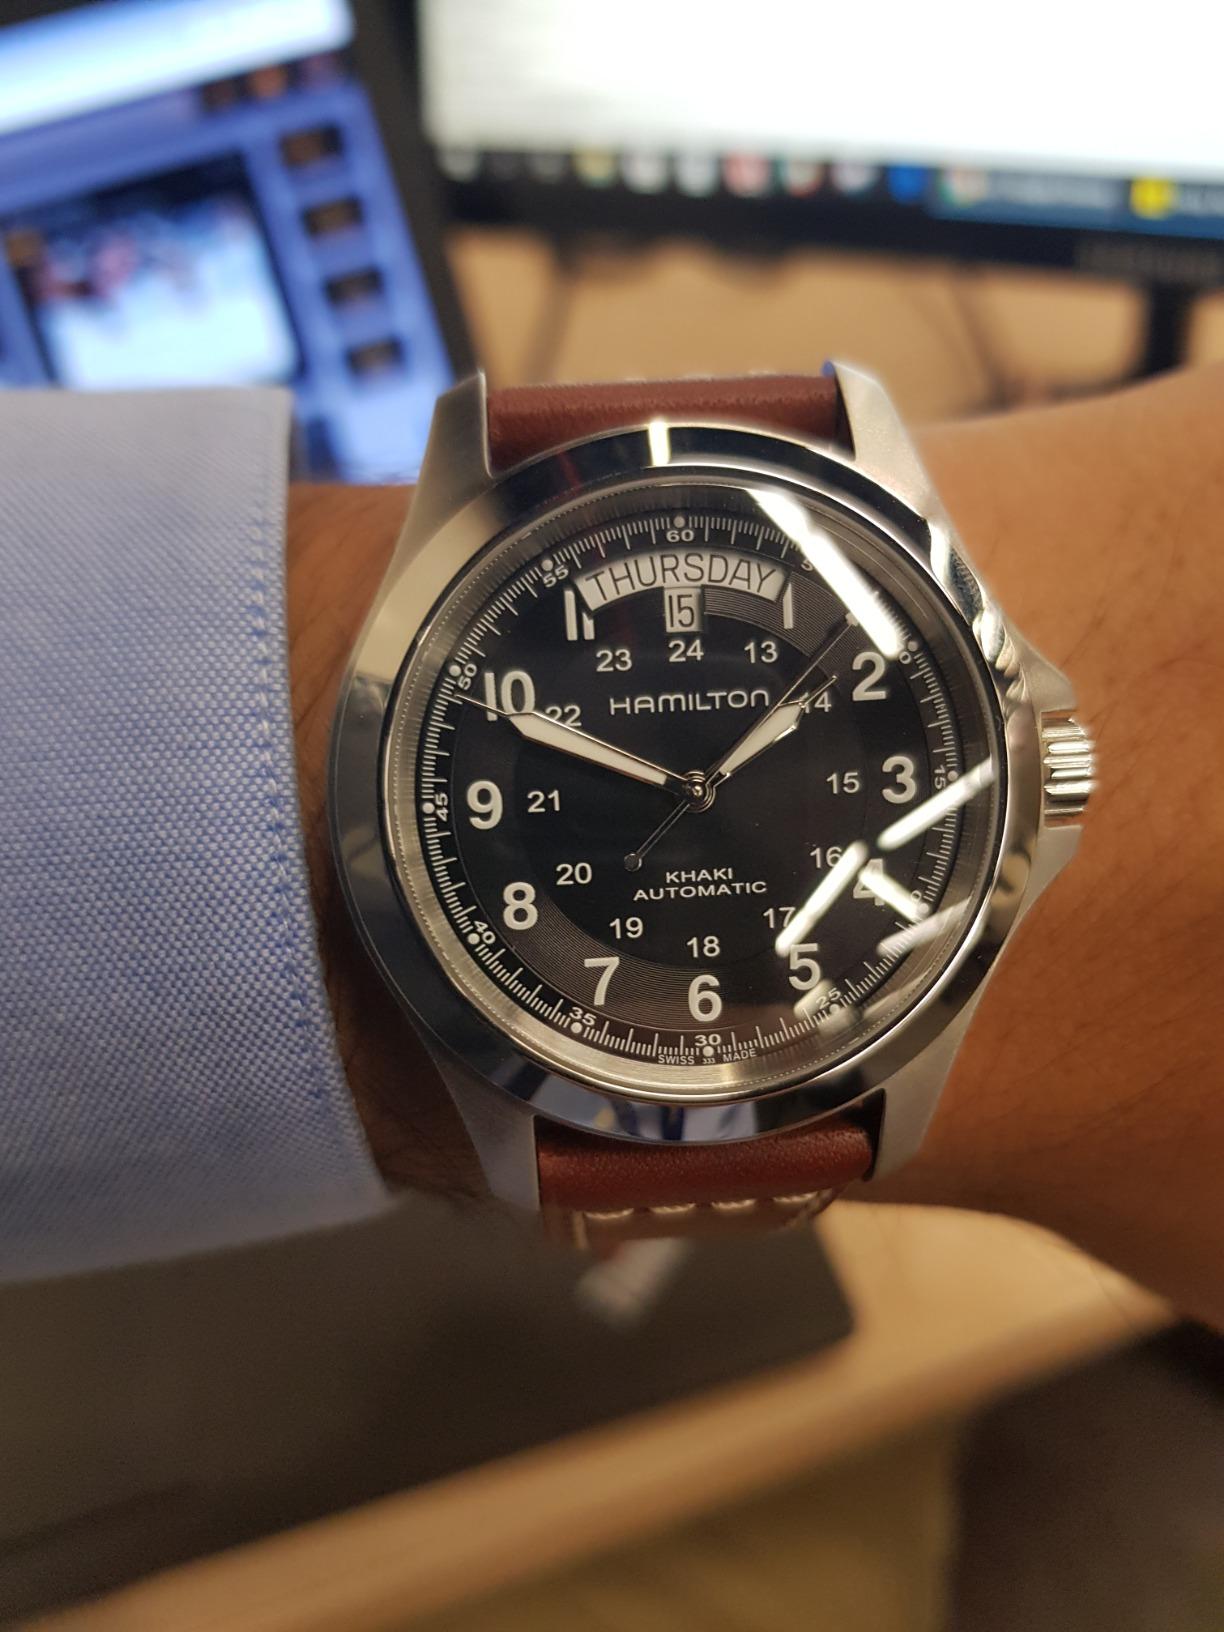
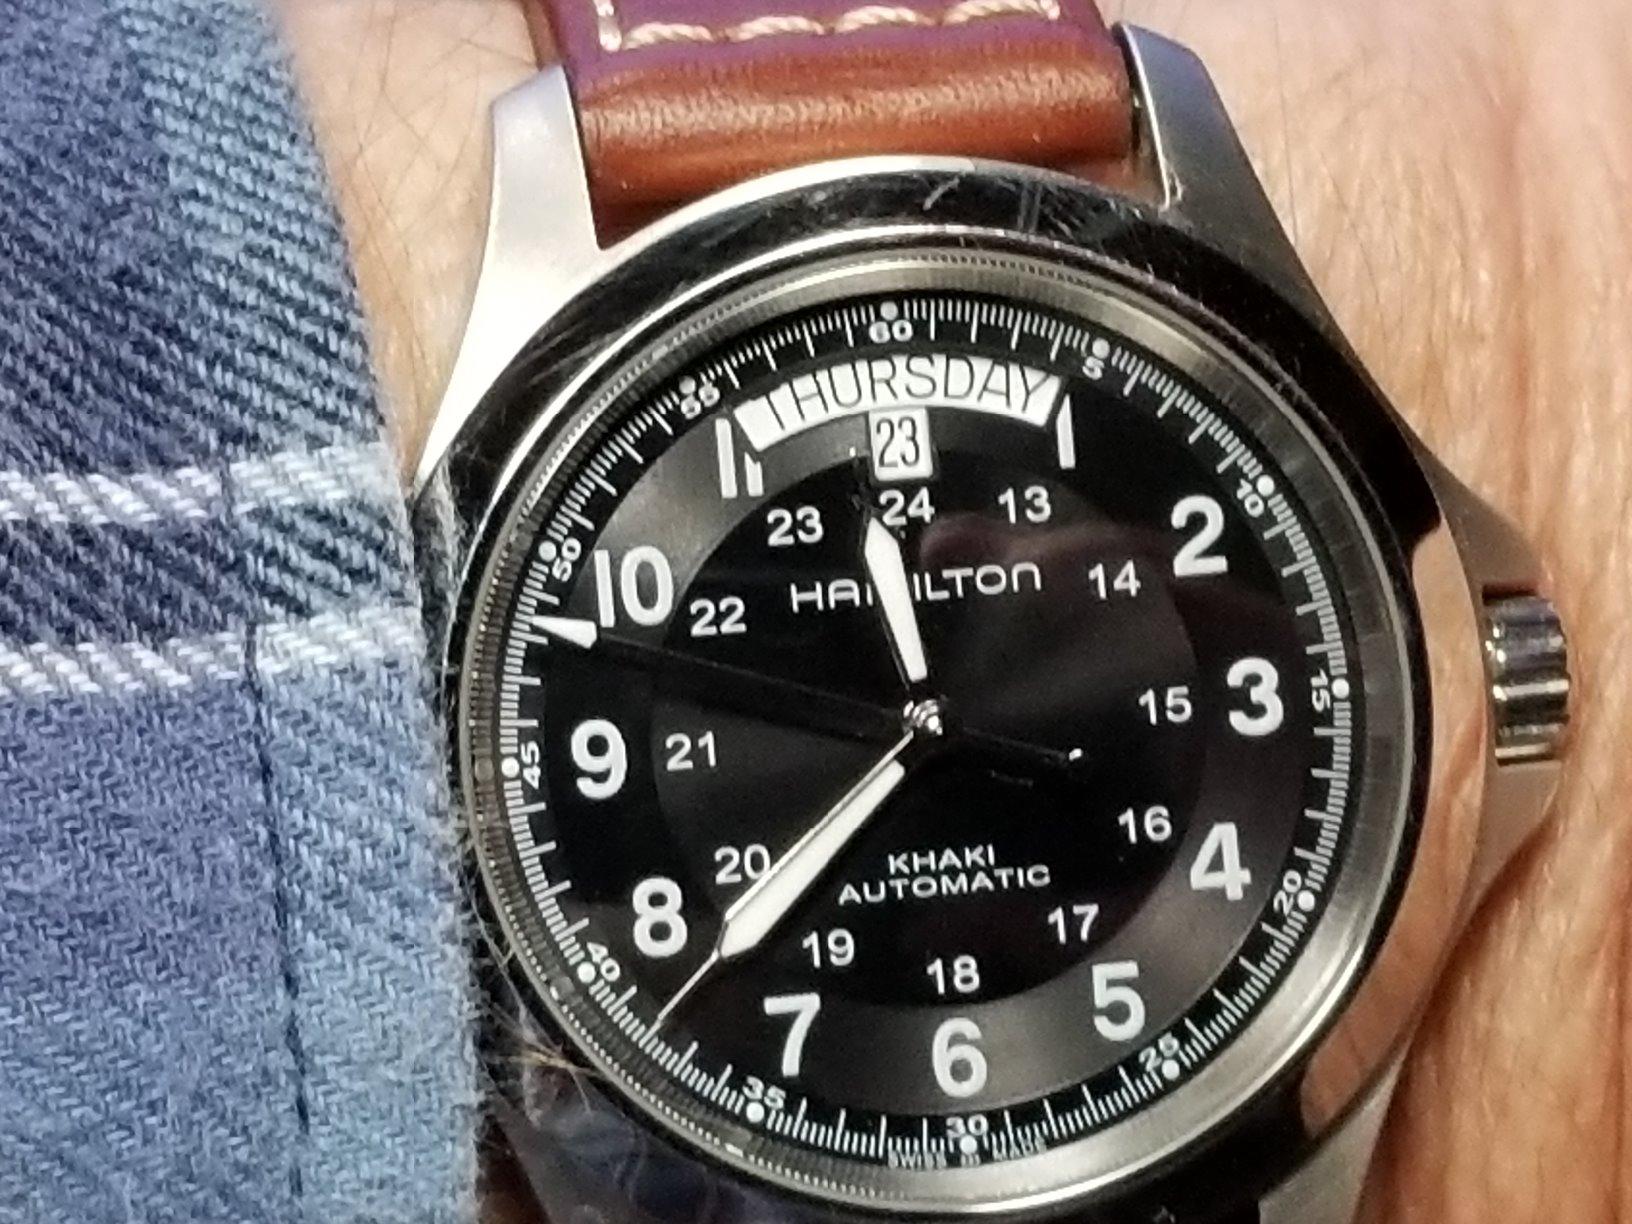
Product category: accessories_watch
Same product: yes